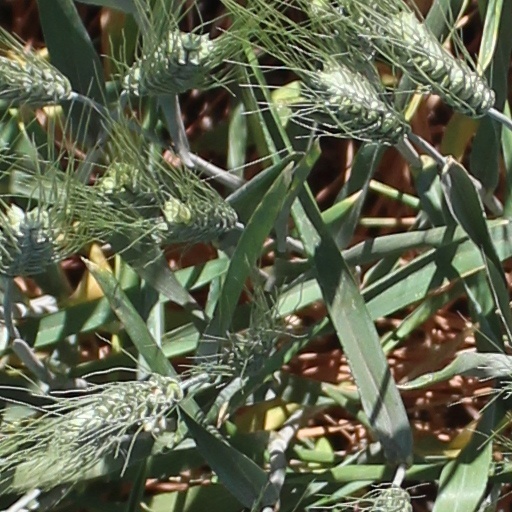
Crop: wheat